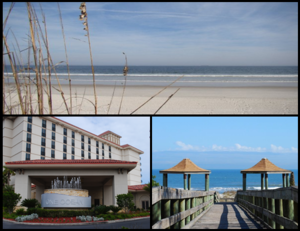
Atlantic Beach est une ville du comté de Duval, dans l'État de Floride, aux États-Unis. Sa superficie est de 33,6 km² et sa population était de 13 700 habitants en 2004.